Vladimir, Russia

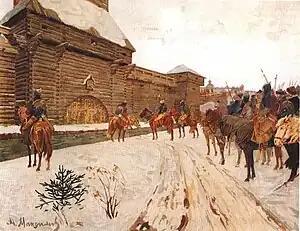
Drawing of Mongols of the Golden Horde outside Vladimir presumably demanding submission before sacking the city

Vladimir was besieged by the Mongol-Tatars of the Golden Horde under Batu Khan. It was finally overrun on February 8, 1238. A great fire destroyed thirty-two limestone buildings on the first day alone, while the grand prince's family perished in a church where they sought refuge from the flames. The grand prince escaped, but was killed at the Battle of the Sit River the following month.